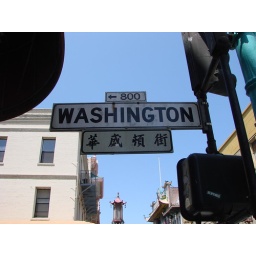
street sign in China Town